Elizabeth Gunn (paediatrician)

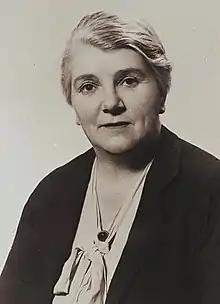

Elizabeth Catherine Gunn (23 May 1879 – 26 October 1963) was a New Zealand school and army doctor and public health official. She was a pioneer in the field of children's health, and was instrumental in the establishment of children's health camps in New Zealand.